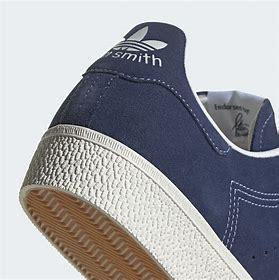
Brand: adidas
Model: Originals Stan Smith